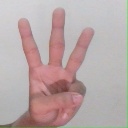
अक्षर: व